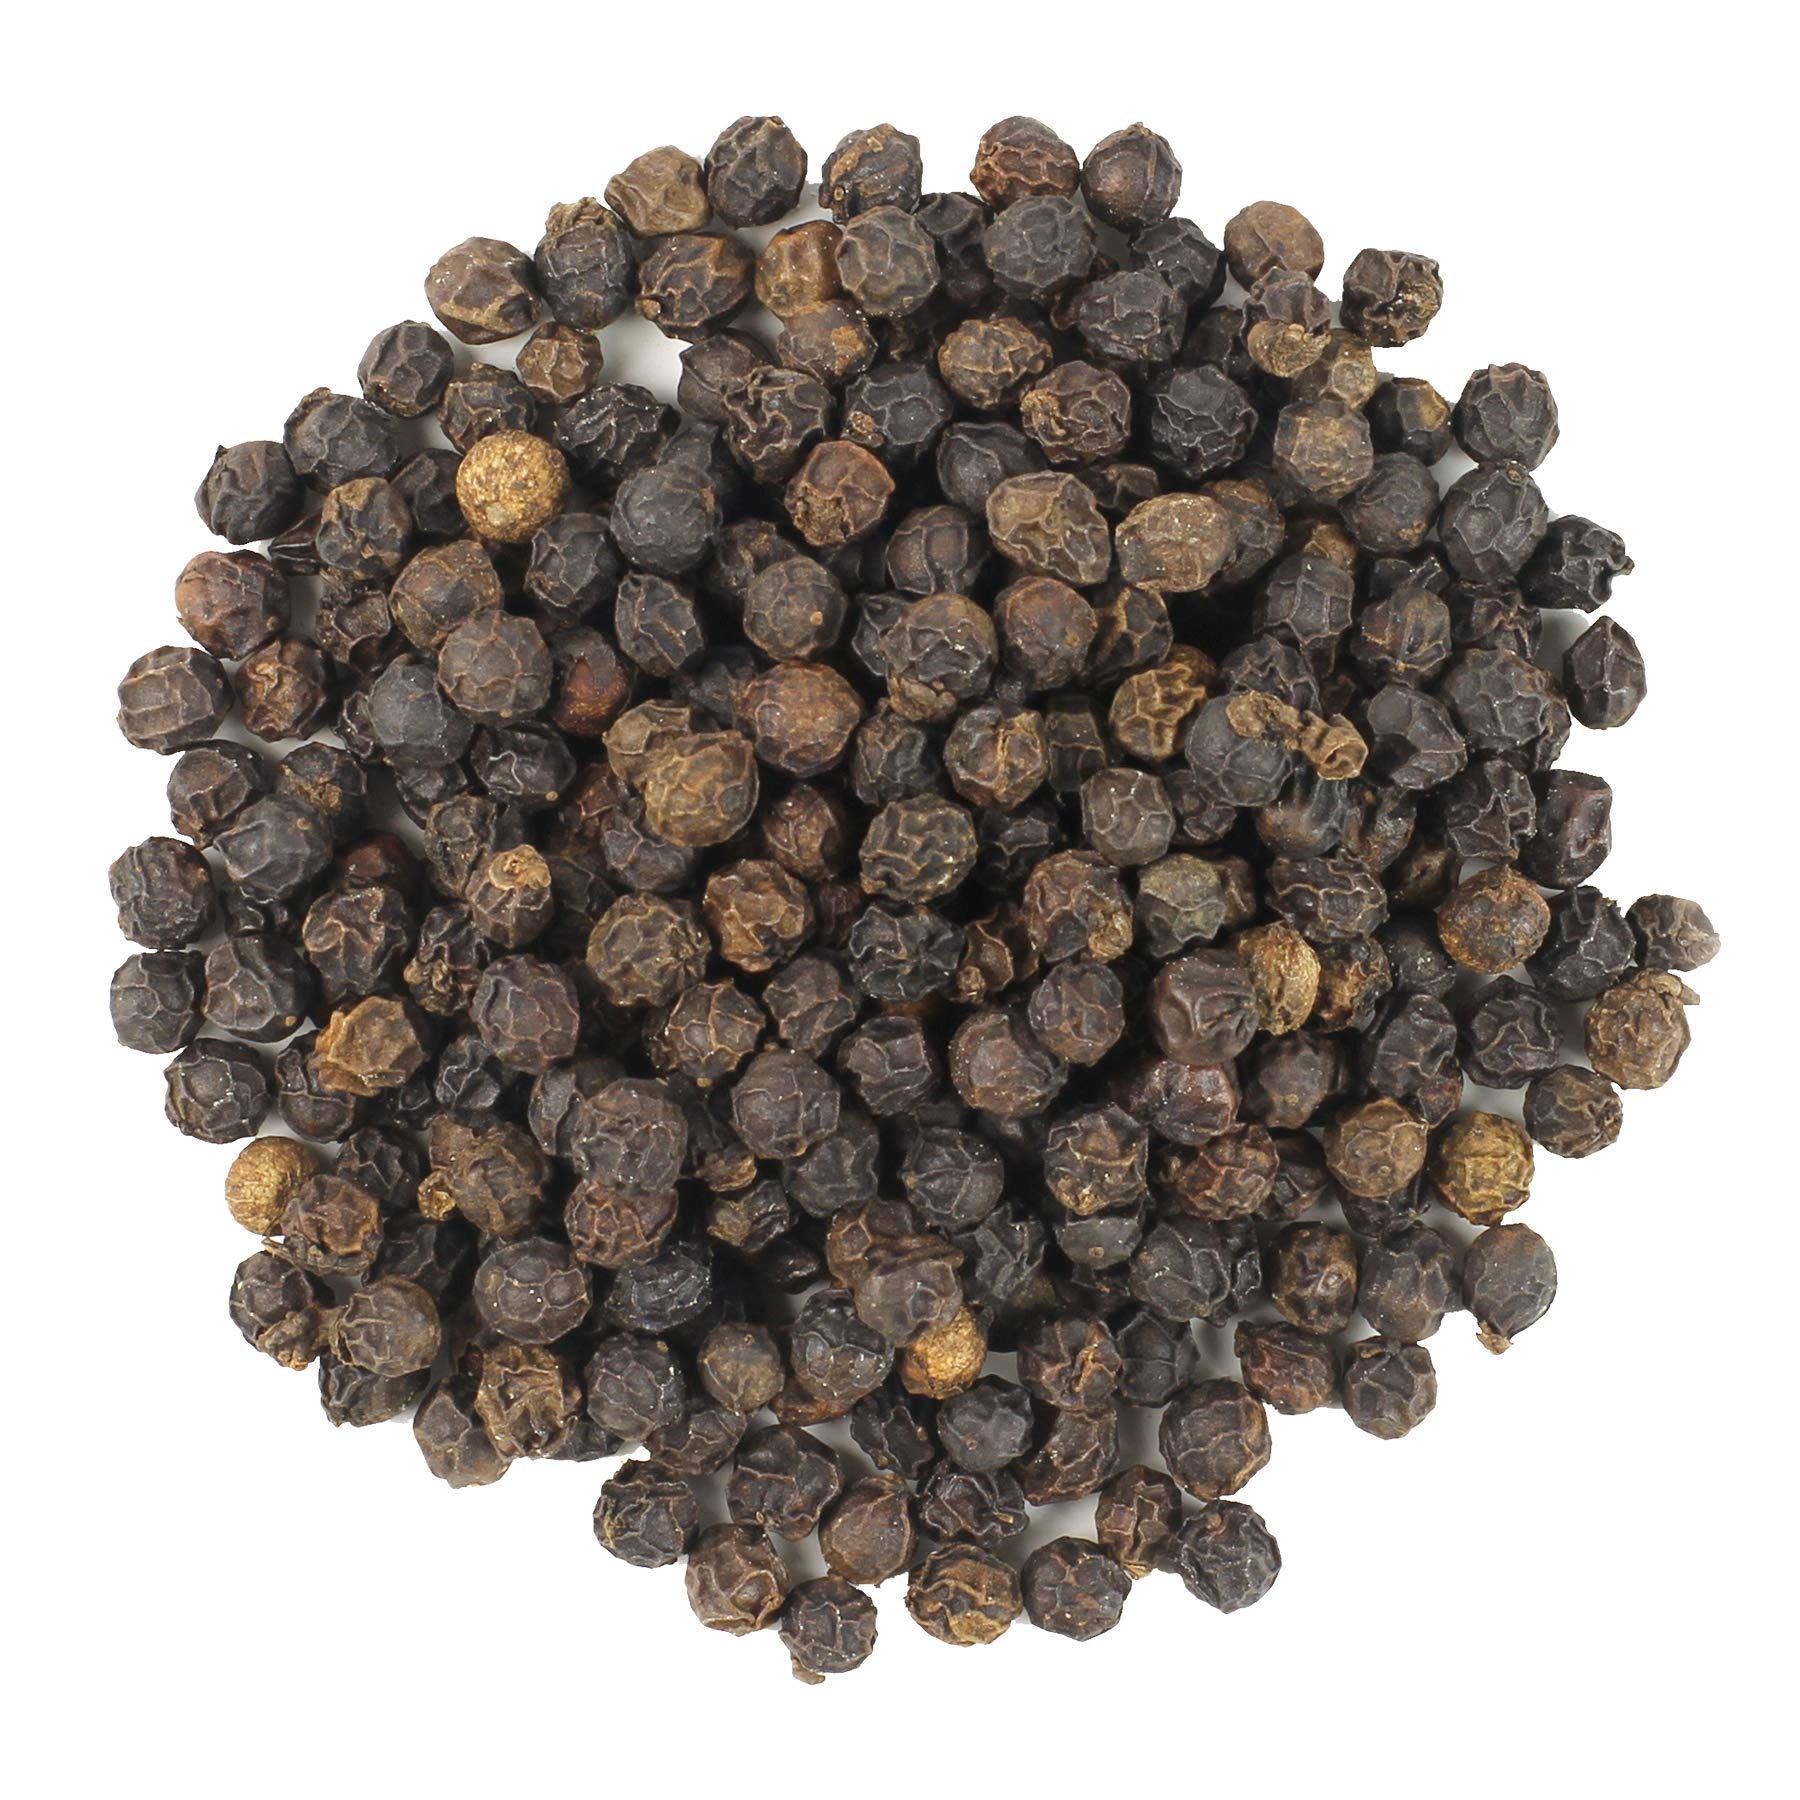
Item Name: Frontier Bulk Organic Black Peppercorns Whole, 1 Pound
Bullet Point 1: Premium organic peppercorns carefully selected for consistent size and flavor
Bullet Point 2: Ideal for using in peppermills
Bullet Point 3: Freshly ground pepper offers maximum flavor and freshness
Value: 16.0
Unit: Ounce

Price: 20.34